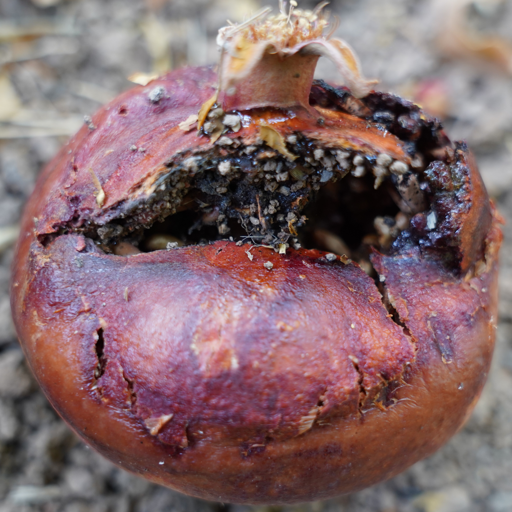
Label: Ectomyelois ceratoniae